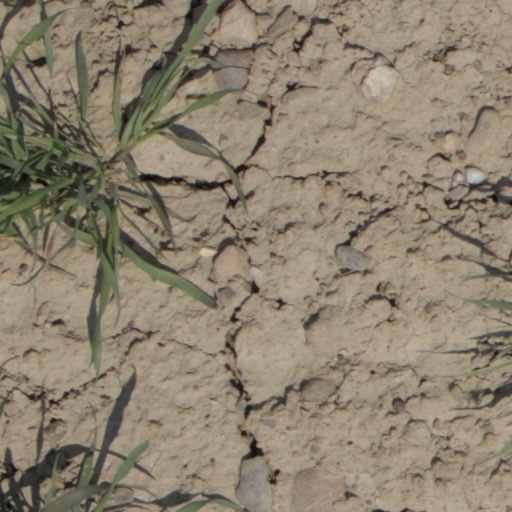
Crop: wheat